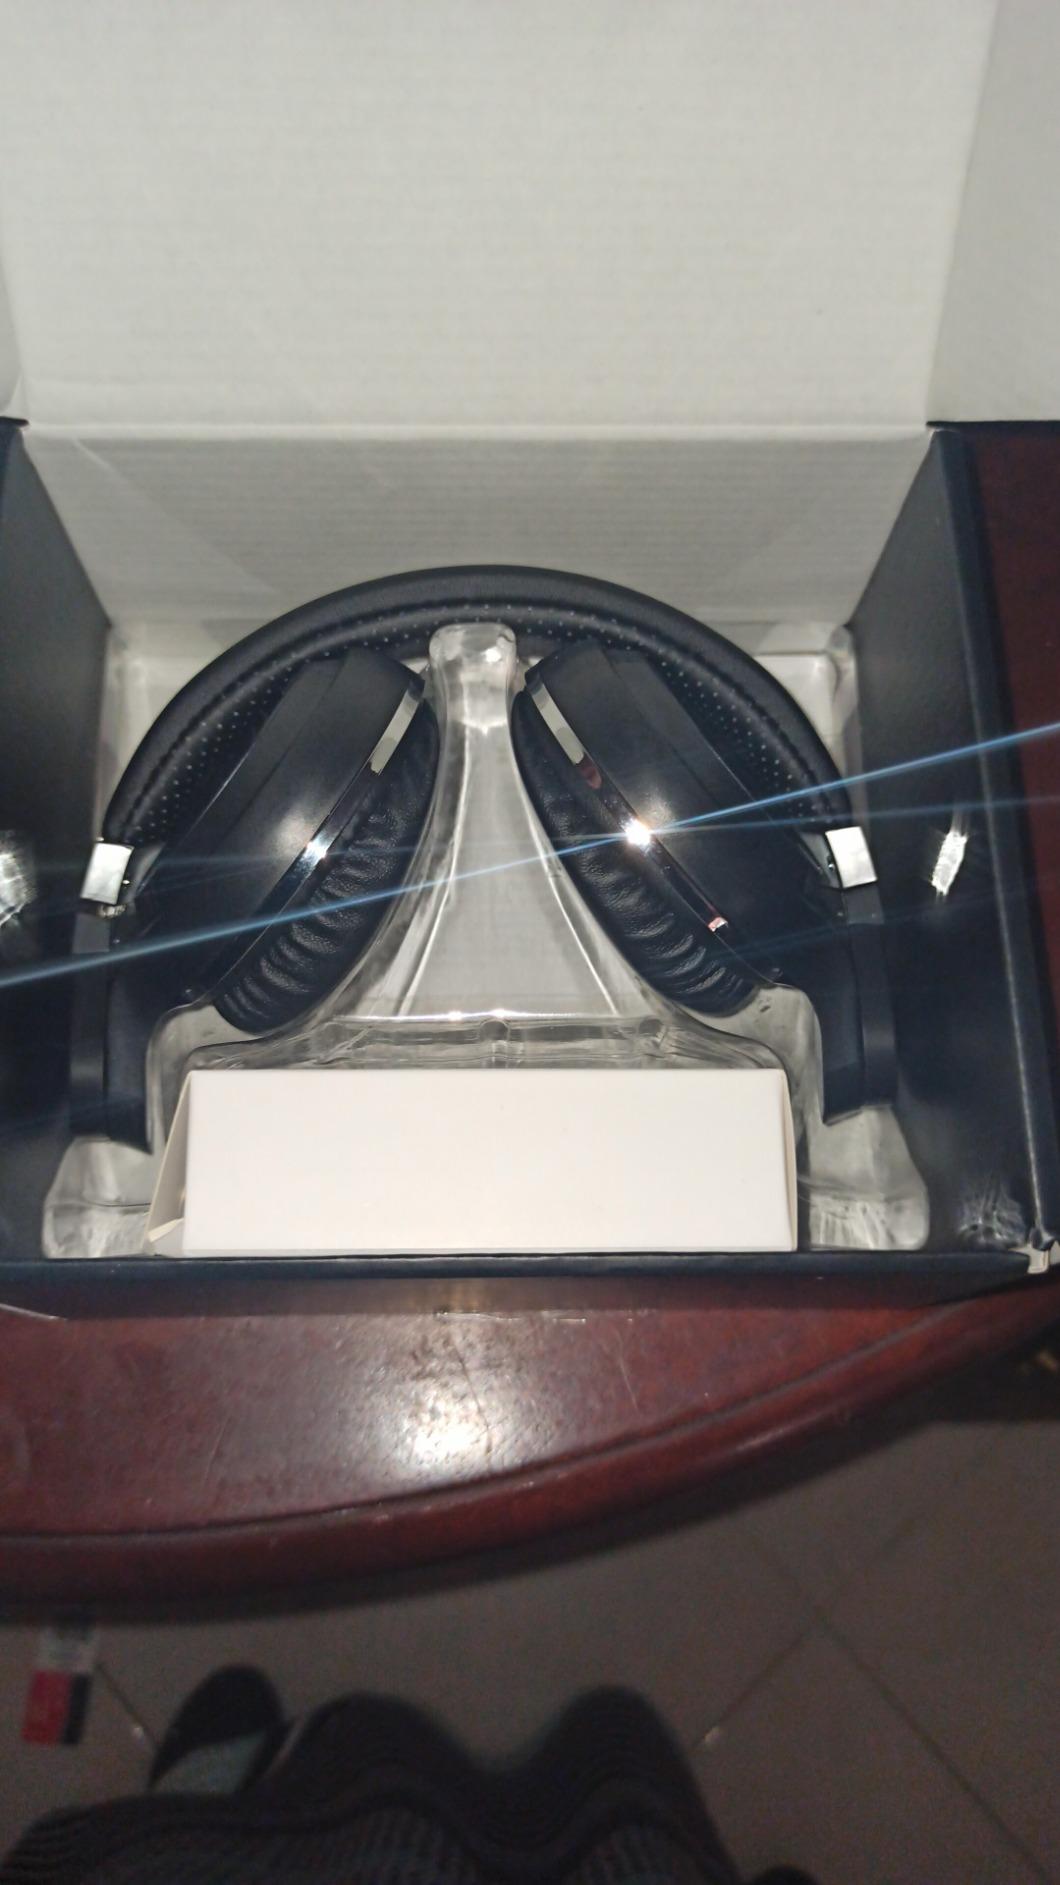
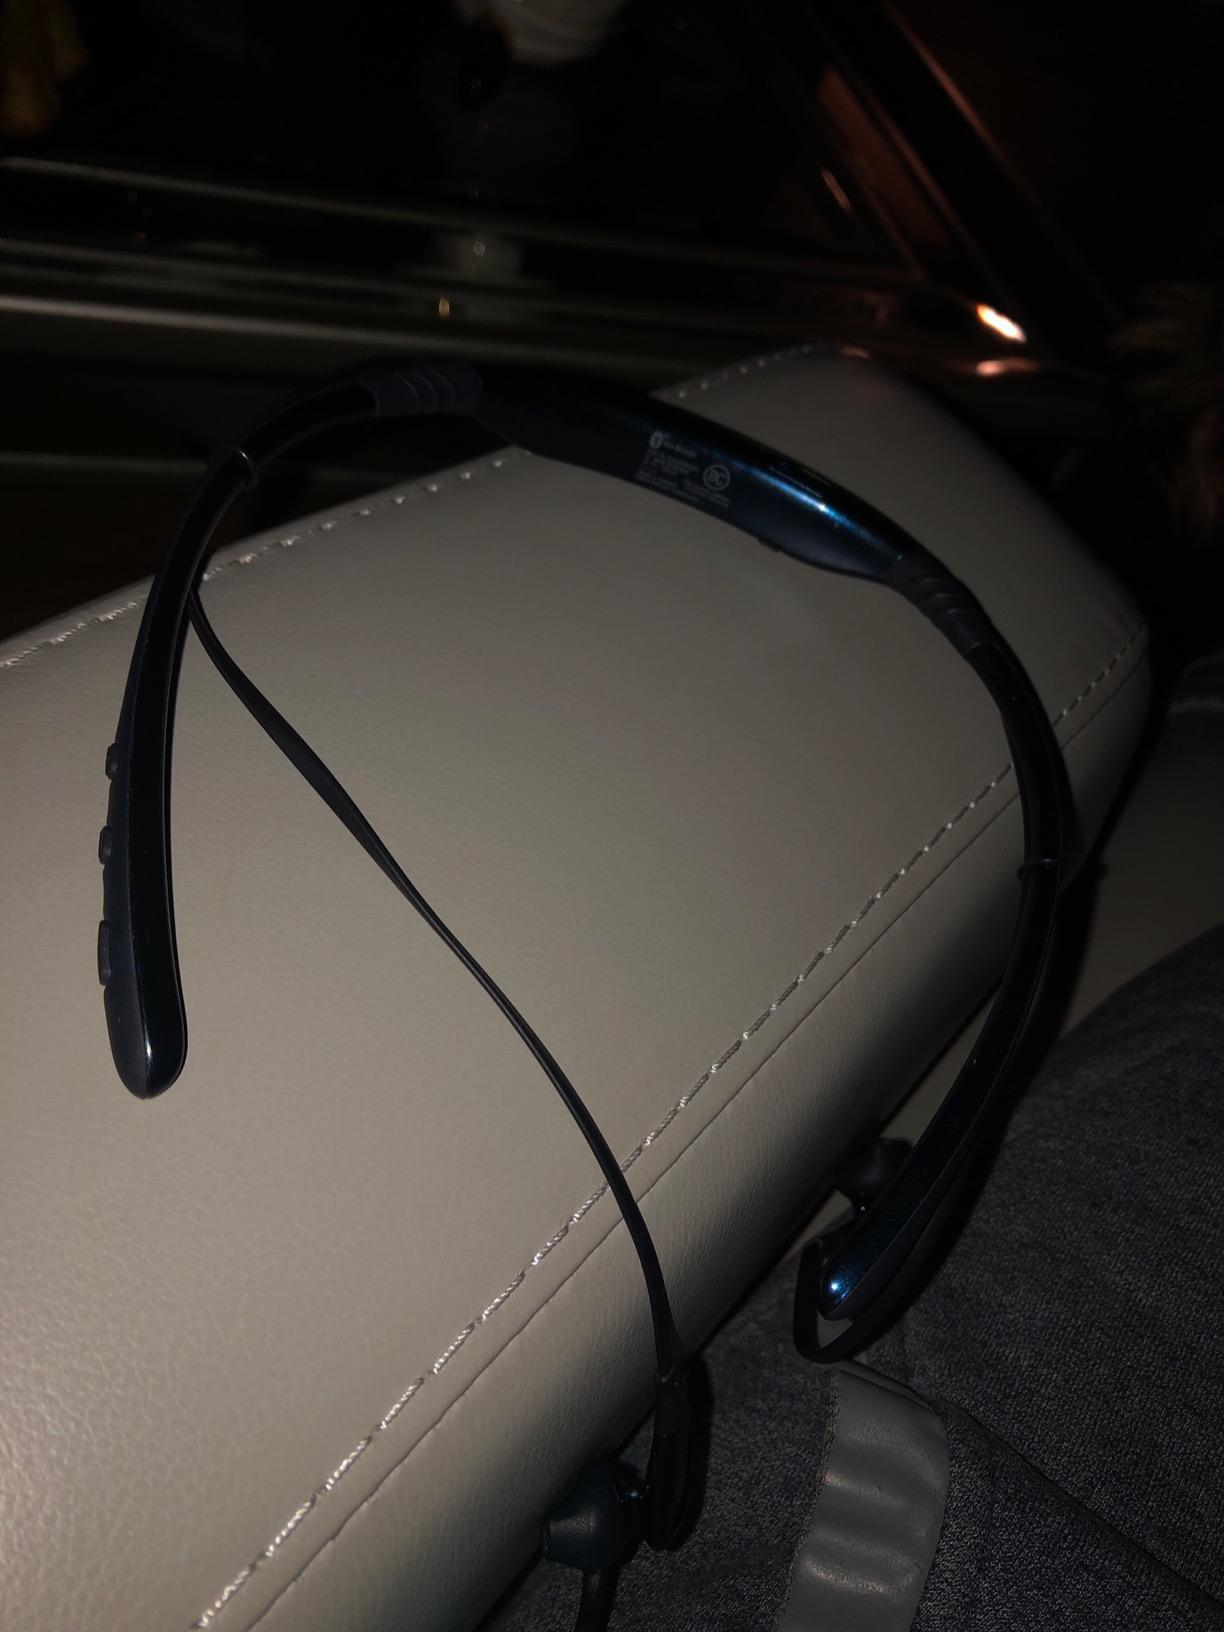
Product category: headphones
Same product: no